List of Sites of Special Scientific Interest in West Sussex

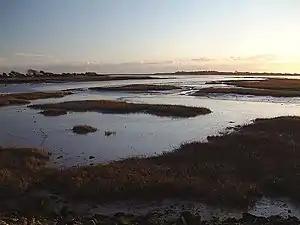
Pagham Harbour

West Sussex is in south-east England and it has a population of approximately 780,000. The county town is Chichester. In the north of the county are the heavy clays and sands of the Weald. The chalk of the South Downs runs across the centre from east to west and in the south a coastal plain runs down to the English Channel.